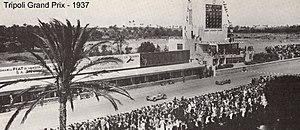
Le Grand Prix automobile de Tripoli est une course automobile qui a eu lieu de 1925 à 1940 dans les environs de Tripoli.
Giovanni Rocco, né le 10 novembre 1906 à Naples, est un pilote automobile italien qui disputa près de 25 Grand Prix pour voiturettes, avant le second conflit mondial.